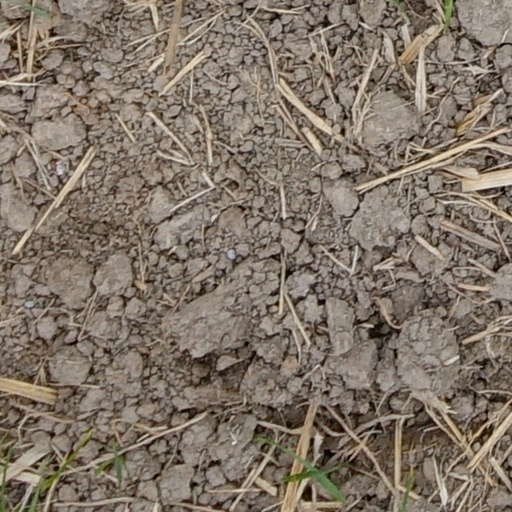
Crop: wheat